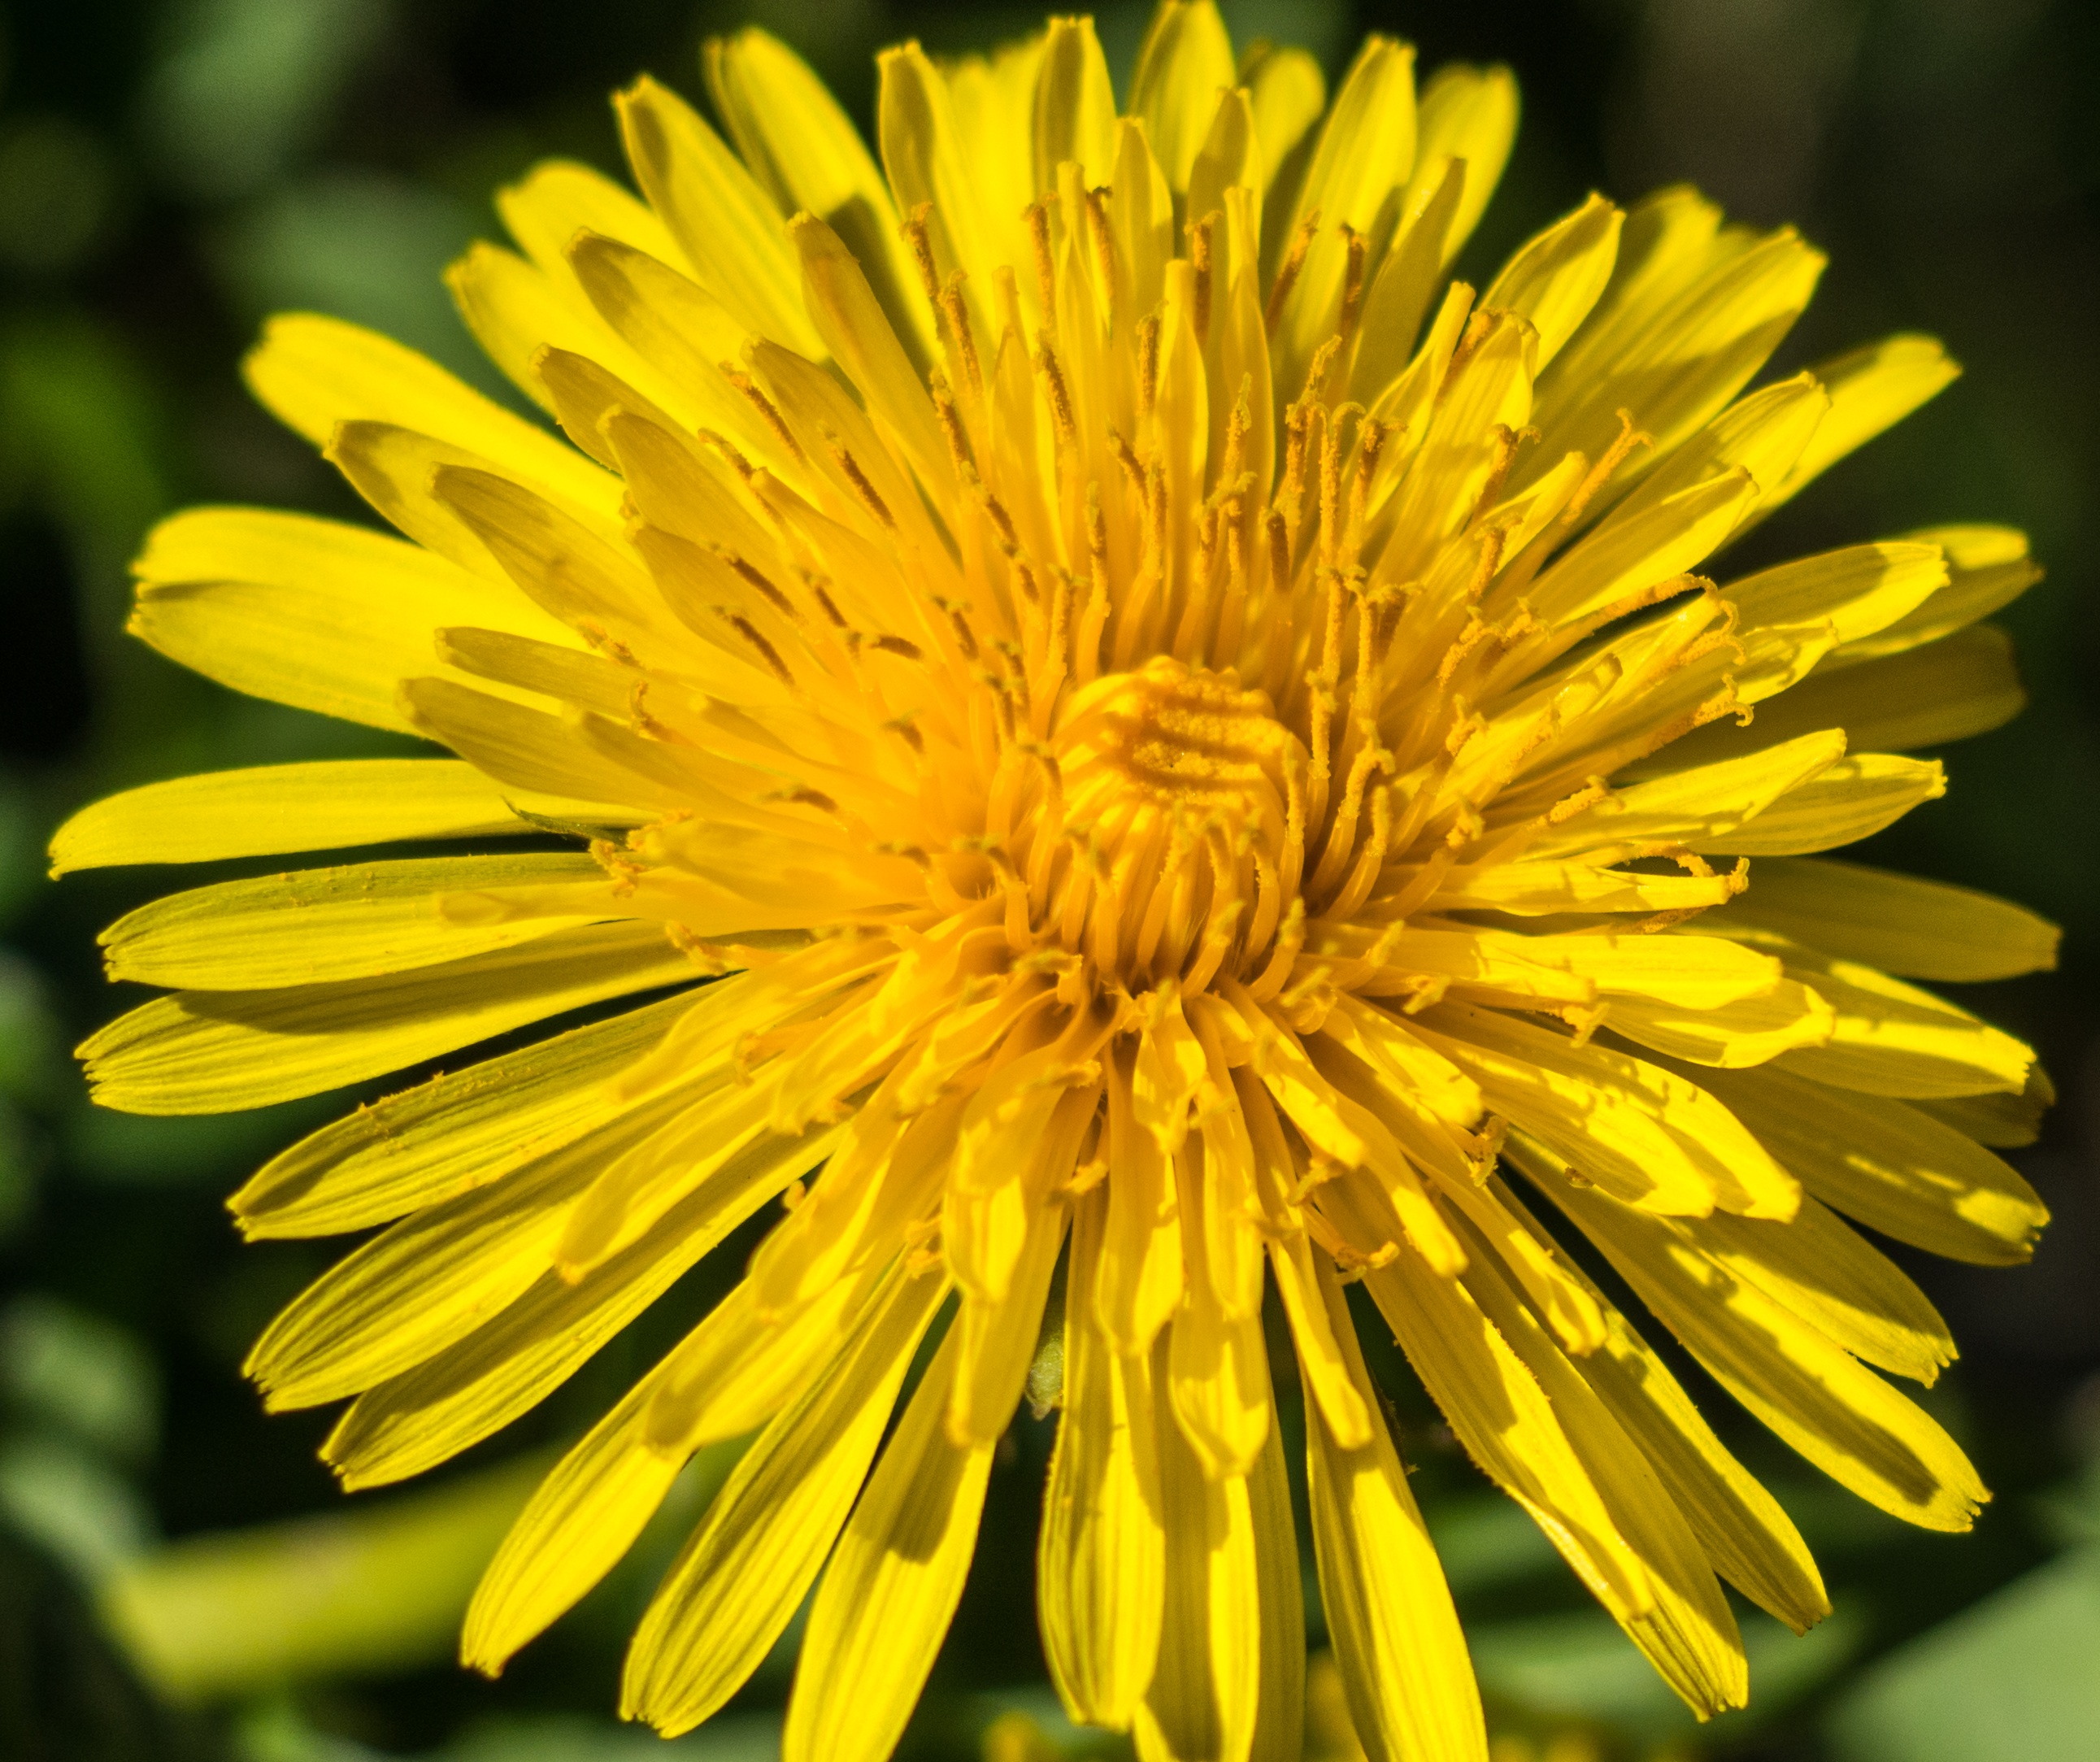
nature, plant, dandelion, flower, petal, bloom, spring, yellow, garden, flora, wild flower, yellow flower, wildflower, flowers, close up, macro photography, flowering plant, daisy family, annual plant, plant stem, land plant